Jack Harkness

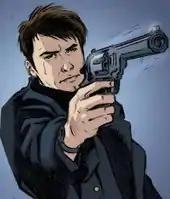
Jack as he appears in the first "Torchwood" comic book, art by SL Gallant; the character is featured in a number of different media.

First published in January 2008, the monthly "Torchwood Magazine" began occasionally including "Torchwood" comic strips, in which Jack also appears. One such comic, written in 2009 by John Barrowman and sister Carole E. Barrowman, "Captain Jack and the Selkie", expands on Captain Jack's characterisation. Barrowman comments that "We’d already agreed to tell a story that showed a side of Jack and a part of his history that hadn’t been explored too much in other media. I wanted to give fans something original about Jack." "Torchwood Magazine" also ran with the ten-part "Rift War!" storyline from April to December 2008. The first "Torchwood" comic "Jetsam" was later collected along with "Rift War!" in a graphic novel.